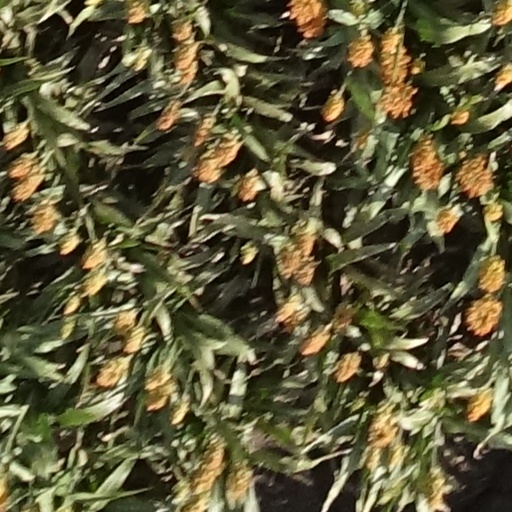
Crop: sorghum